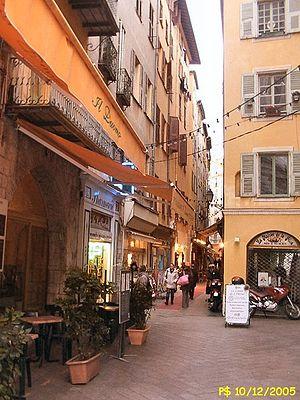
Le Vieux-Nice est la partie ancienne de la ville de Nice.